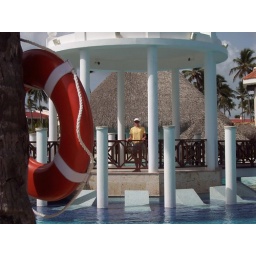
The gazebo is above the pool. You cross a bridge to get to it.